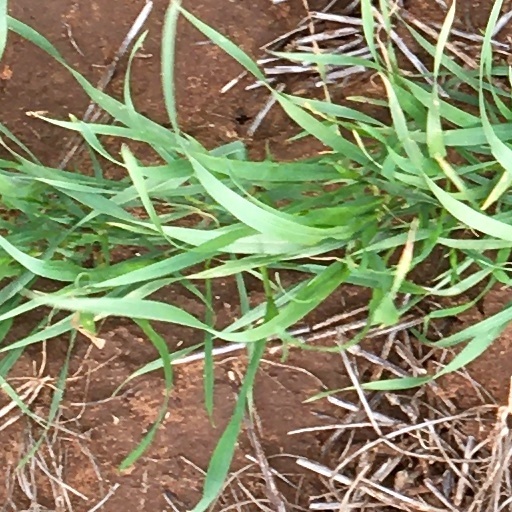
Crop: wheat